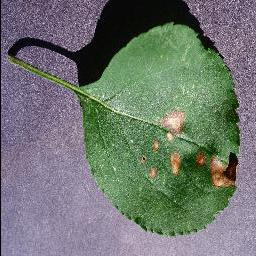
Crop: apple
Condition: black_rot